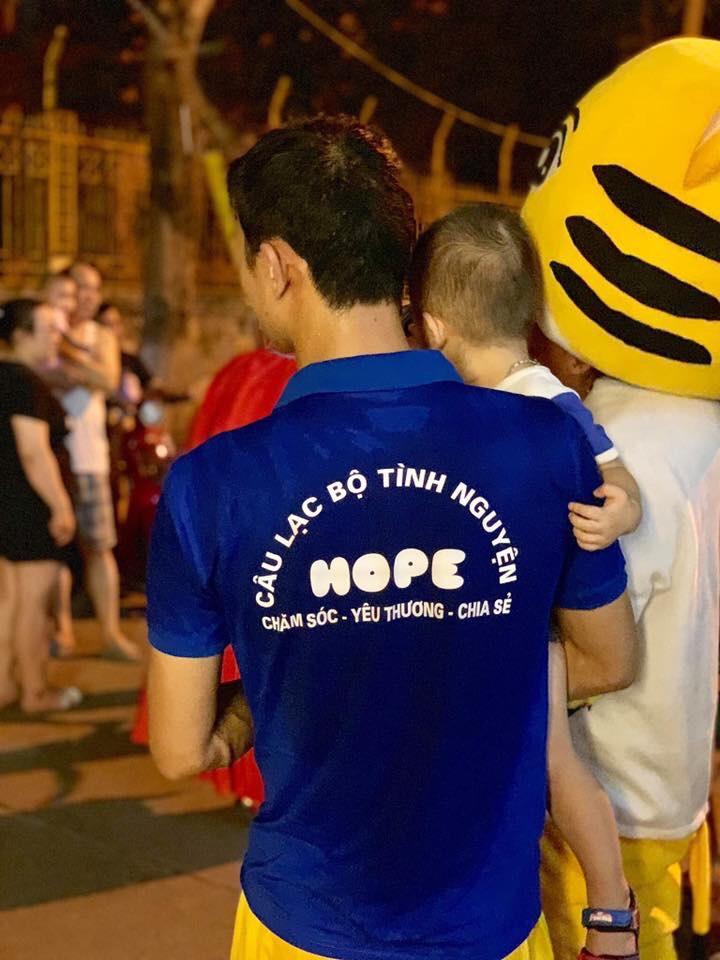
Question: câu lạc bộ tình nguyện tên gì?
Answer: hope